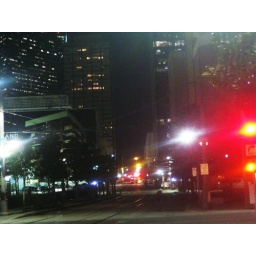
DART train tracks weave in between buildings. Looking out of the trains at the towers is quite spectacular.